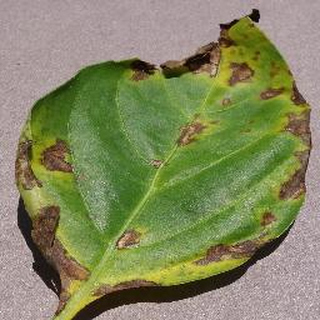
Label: bell_pepper_bacterial_spot